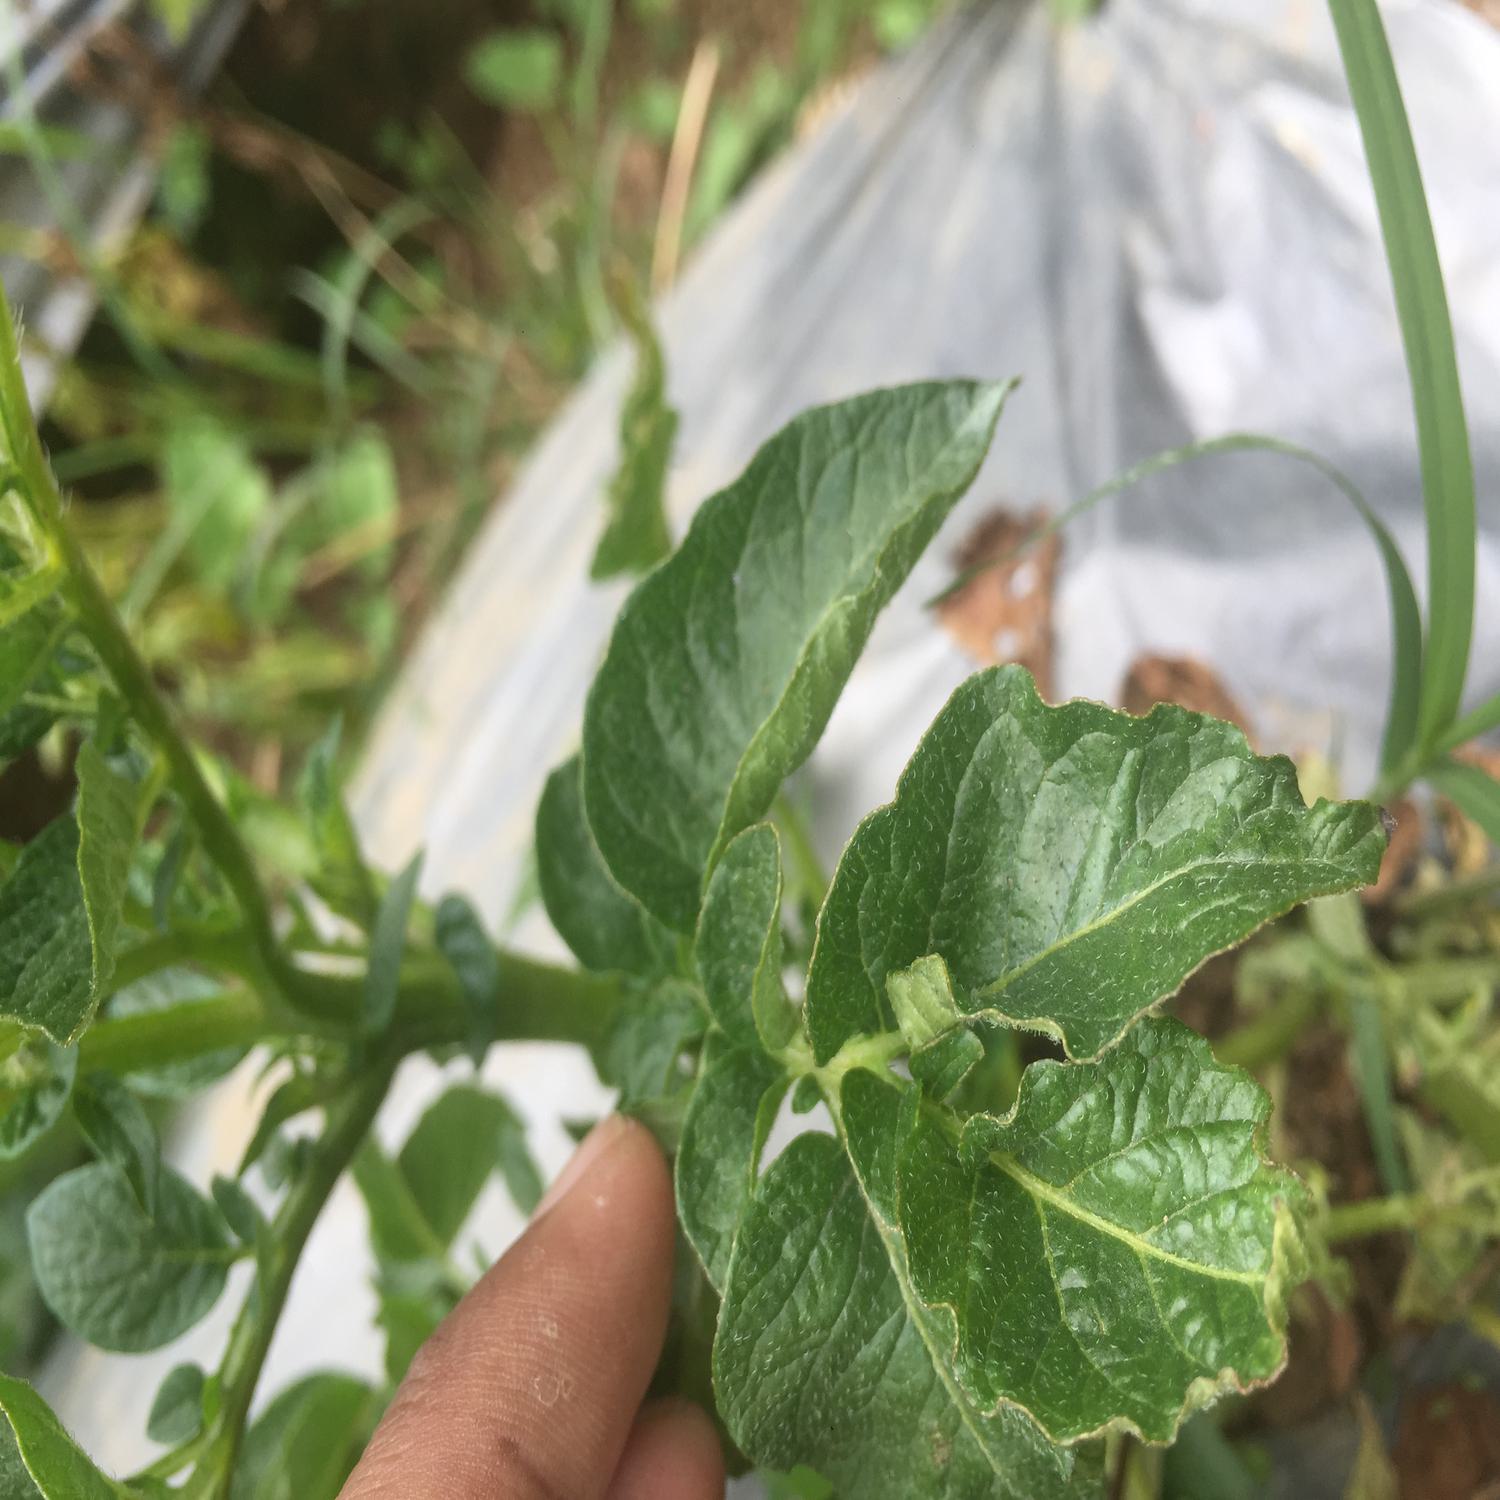
Etiqueta: Virus